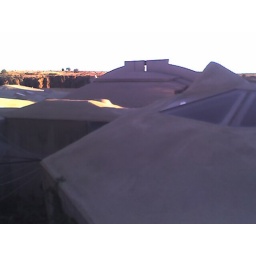
curves in roof collect rain water and drai to cisters